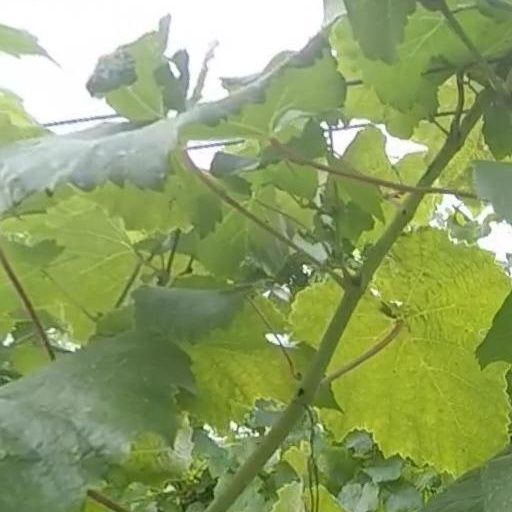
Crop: grape